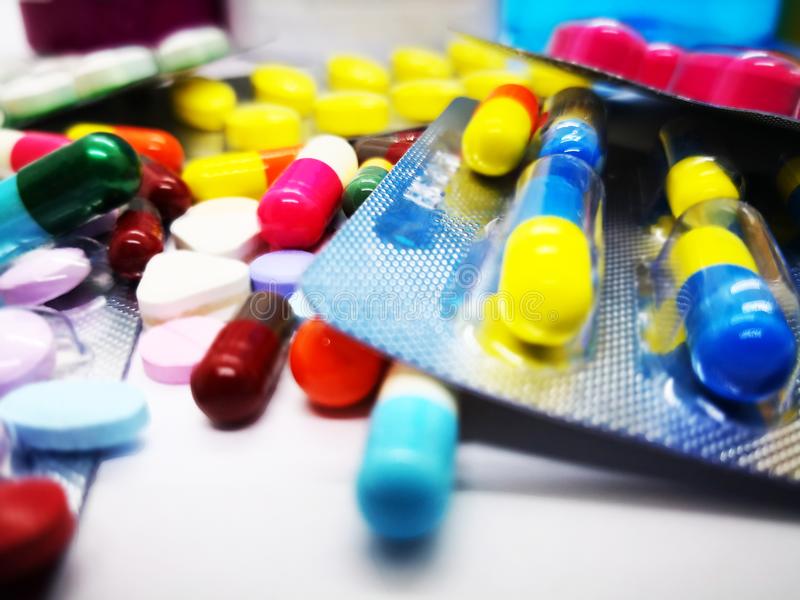
Label: plastic